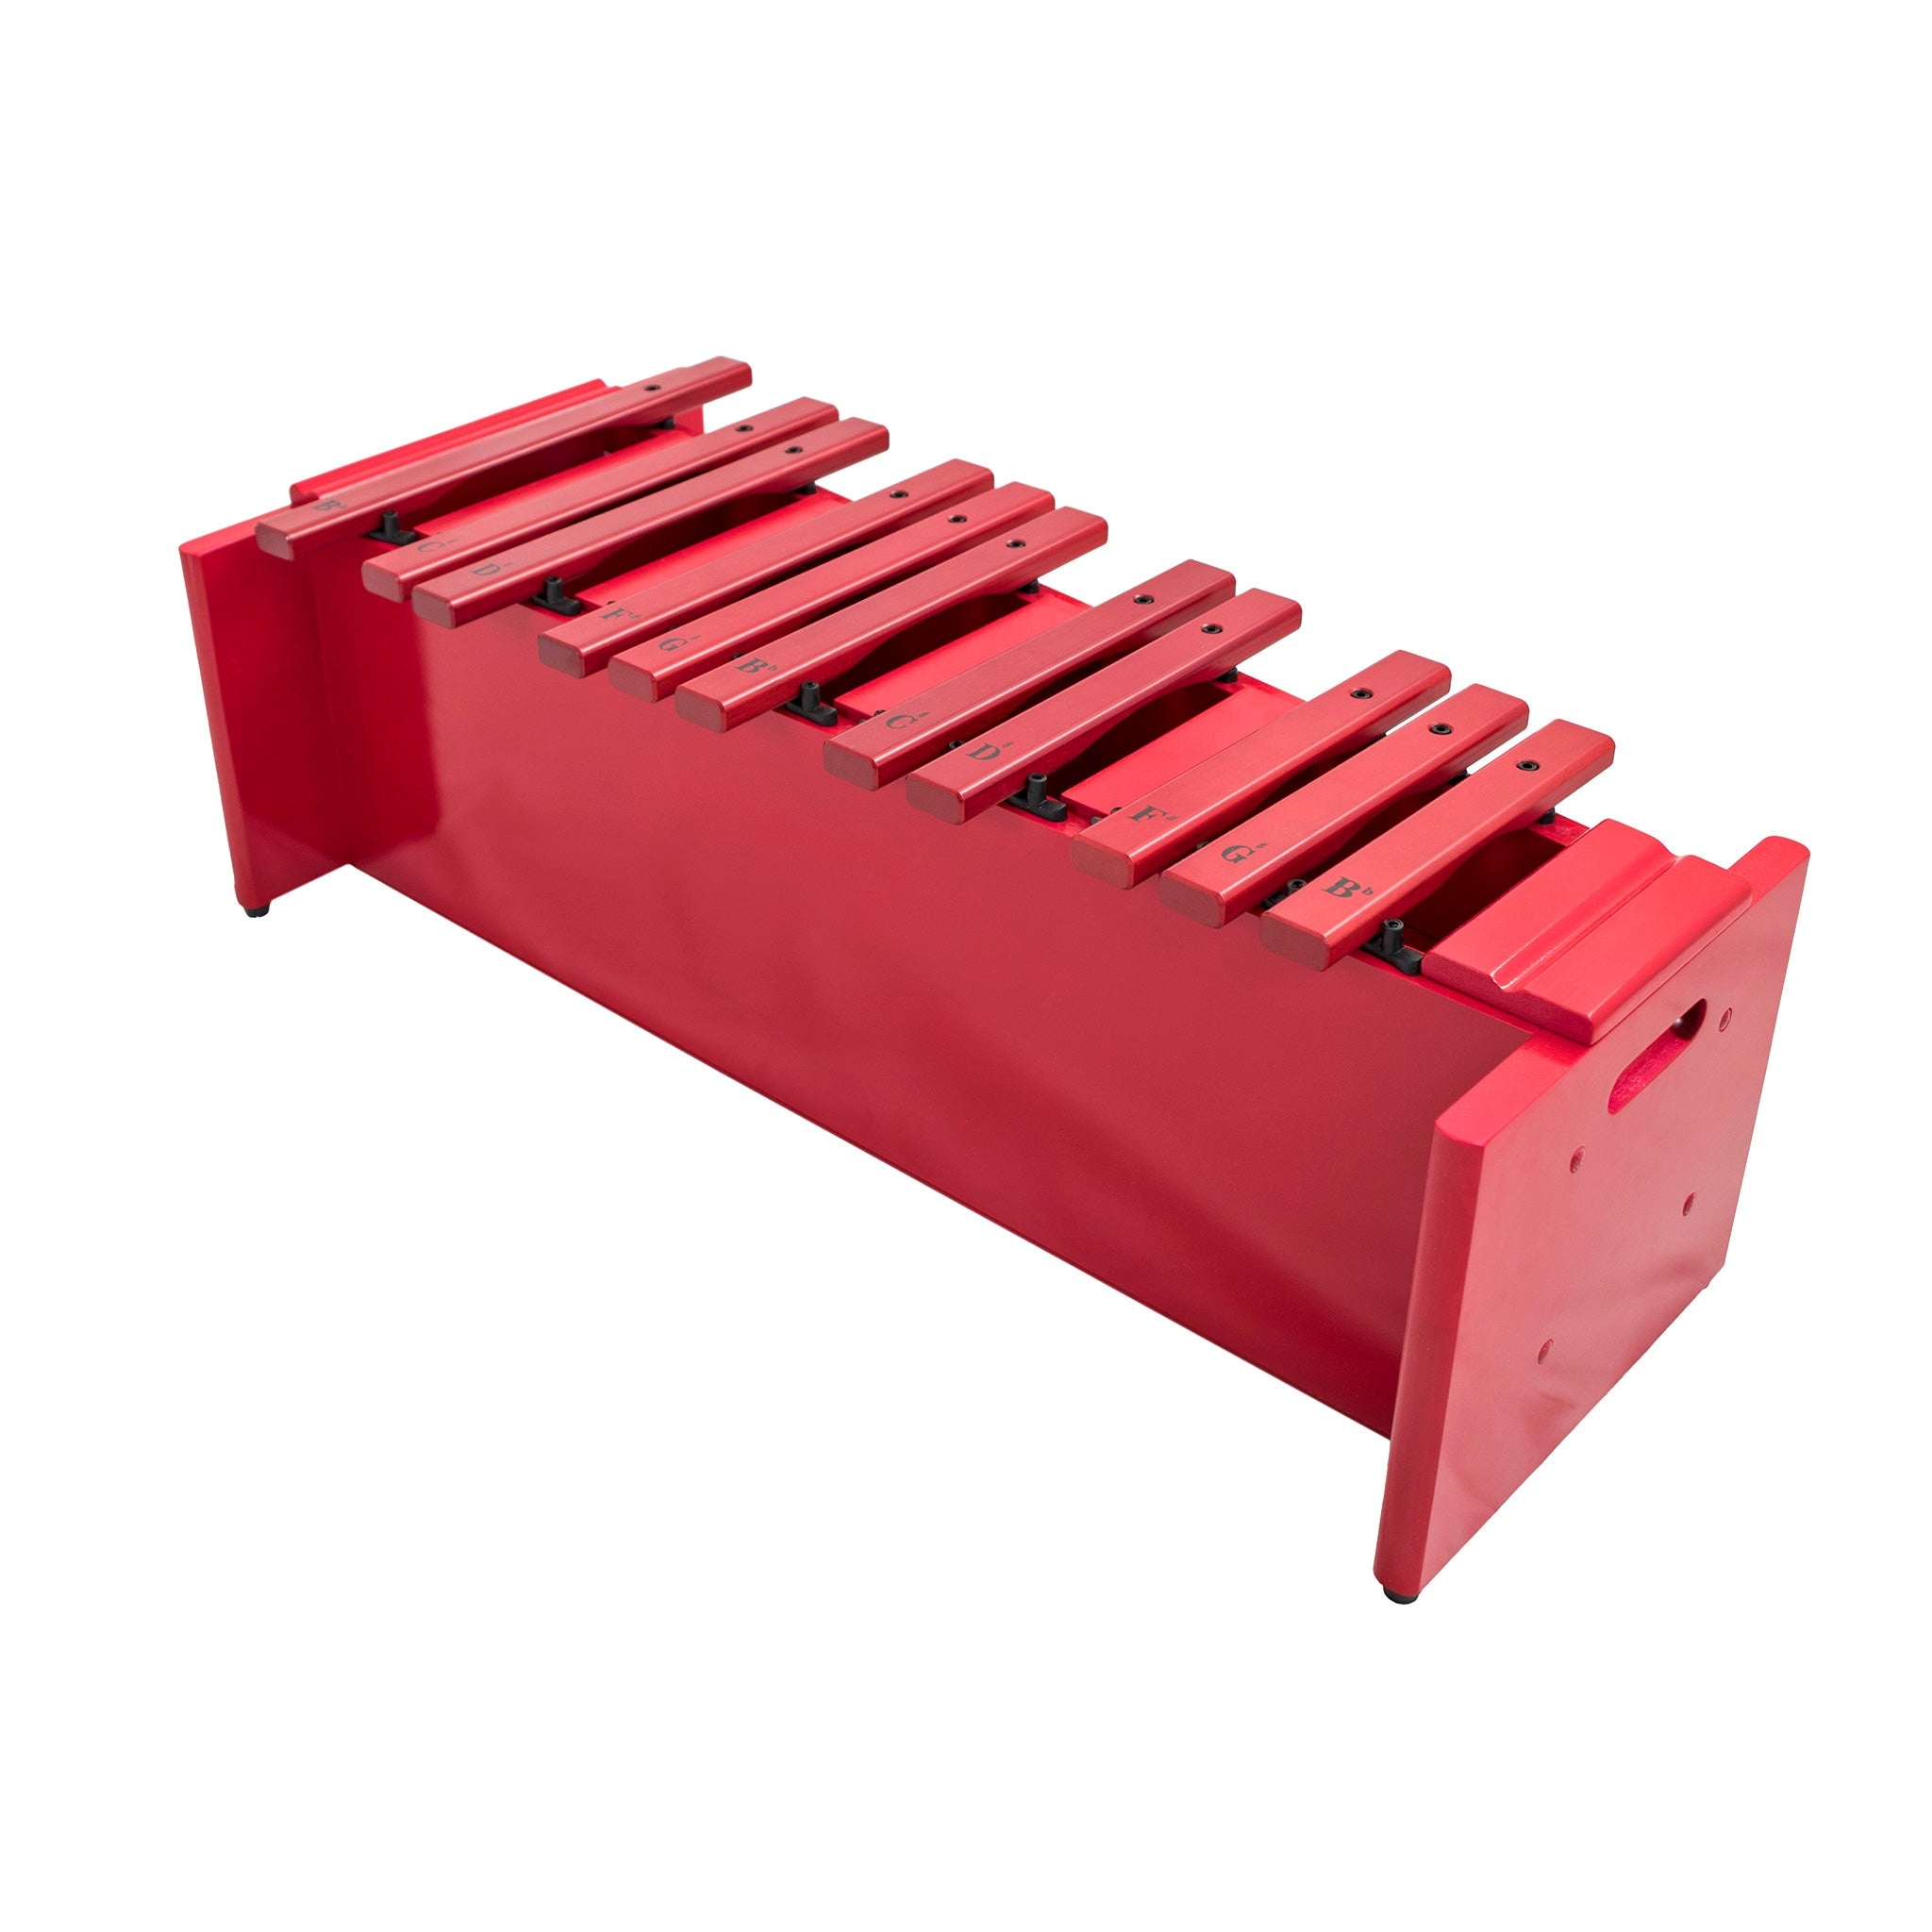
Percussion Plus, Tenor Alto Xylophone Chromatic Half Only
High quality notebars Solid Poplar wood frame Precisely tuned to A440 With a sprayed red finish Versatile for use in a school environment Pair with the PP088 to make a full chromatic instrument
Brand: Chamberlain Music
Category: Arts & Entertainment > Hobbies & Creative Arts > Musical Instruments > Percussion > Glockenspiels & Xylophones